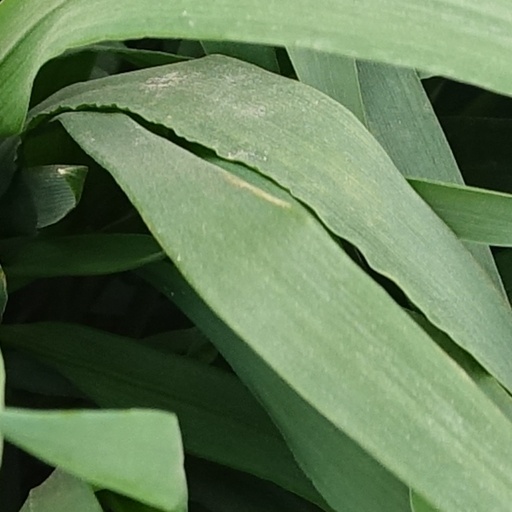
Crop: wheat